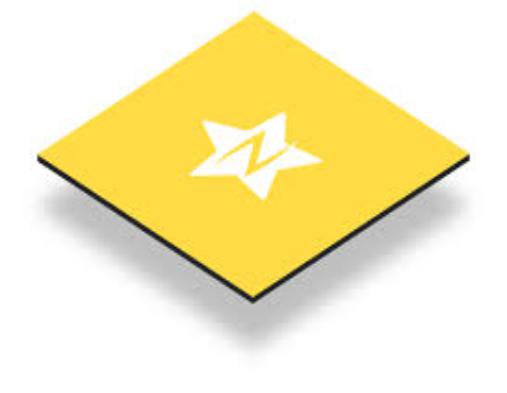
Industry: Leisure